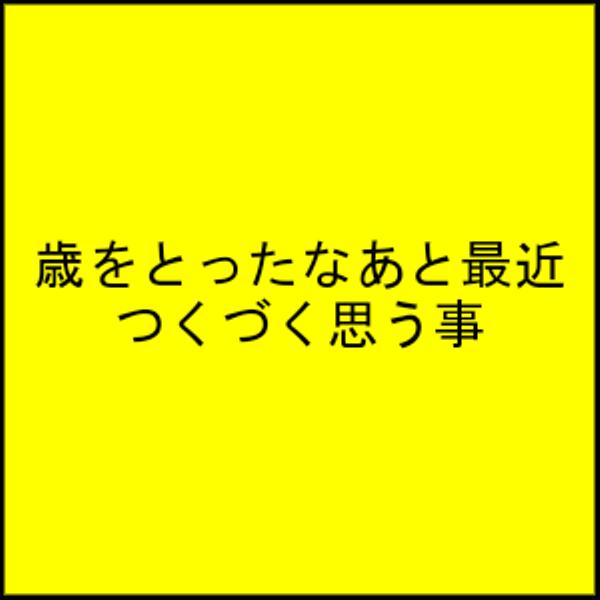
回答: 食費が半端ない額になる